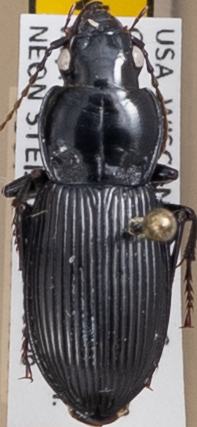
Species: Pterostichus novus
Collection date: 2022-09-06
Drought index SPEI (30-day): -0.05
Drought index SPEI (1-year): -0.764
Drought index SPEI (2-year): -0.32